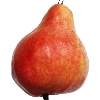
Label: red_pear